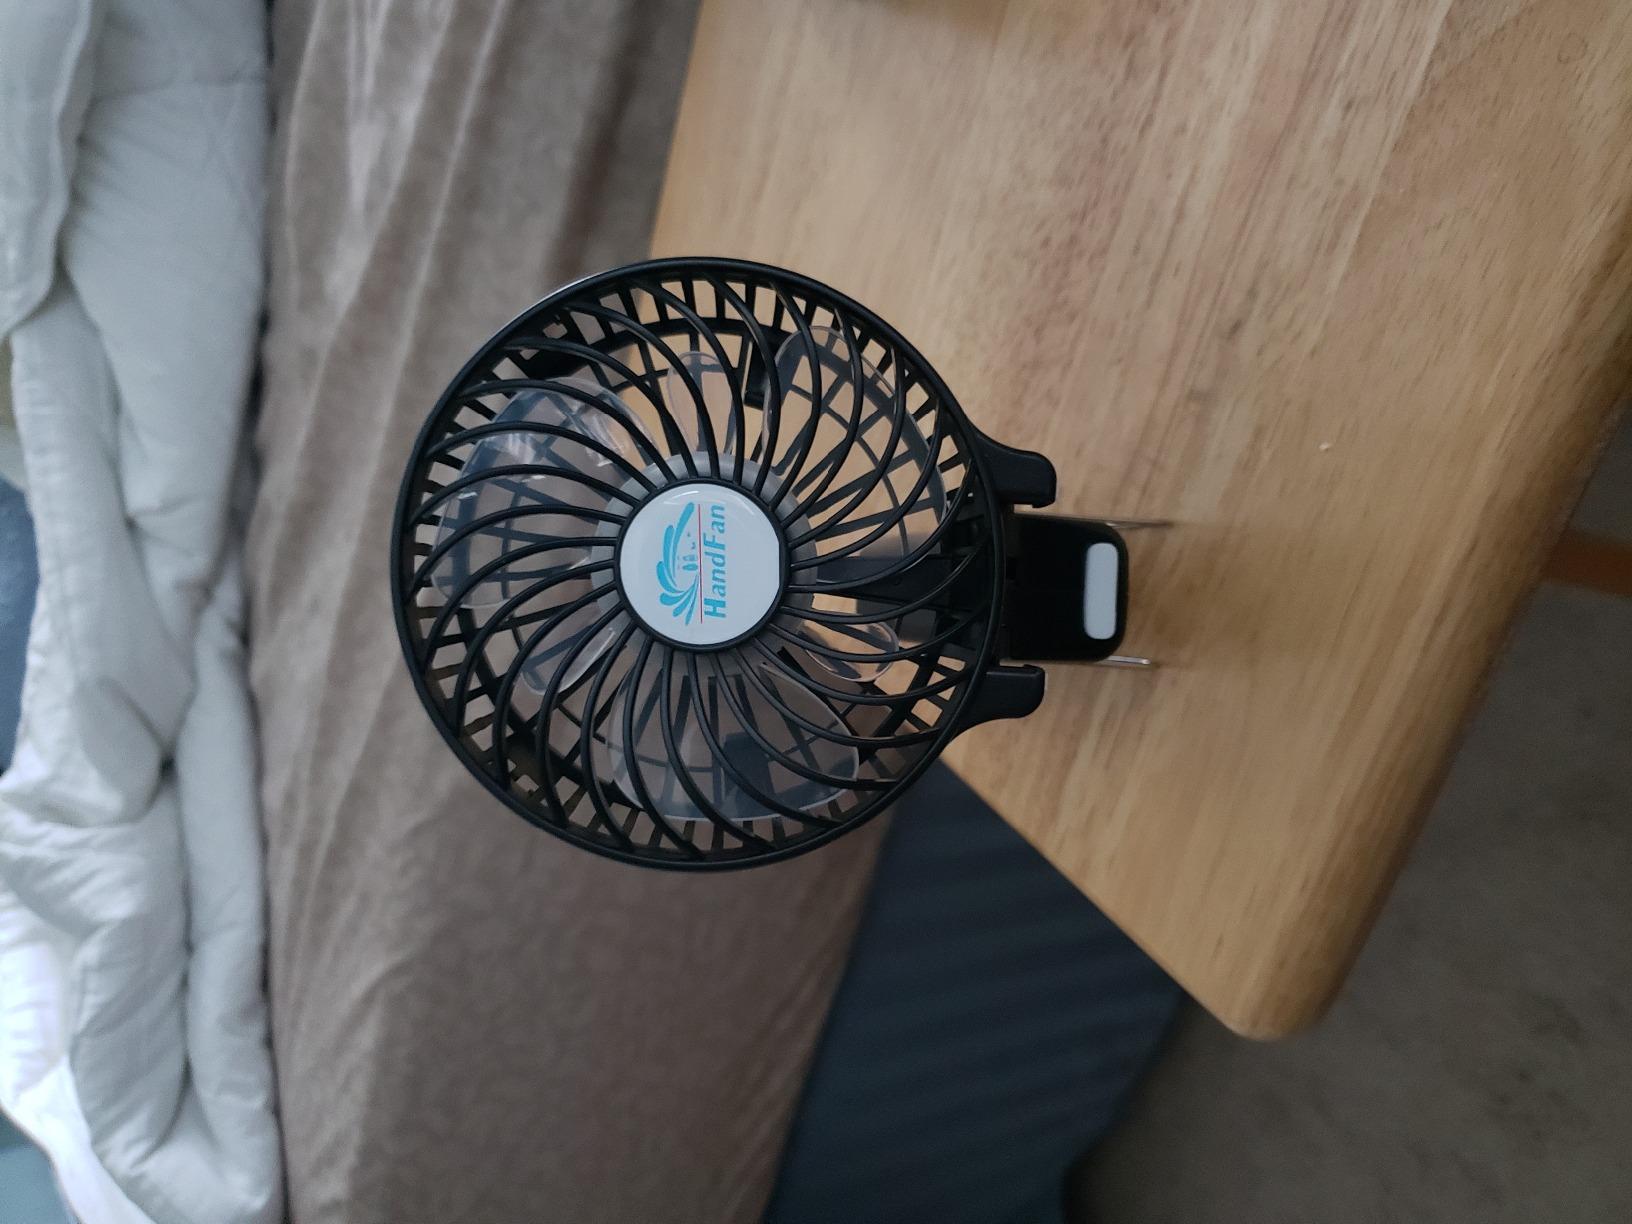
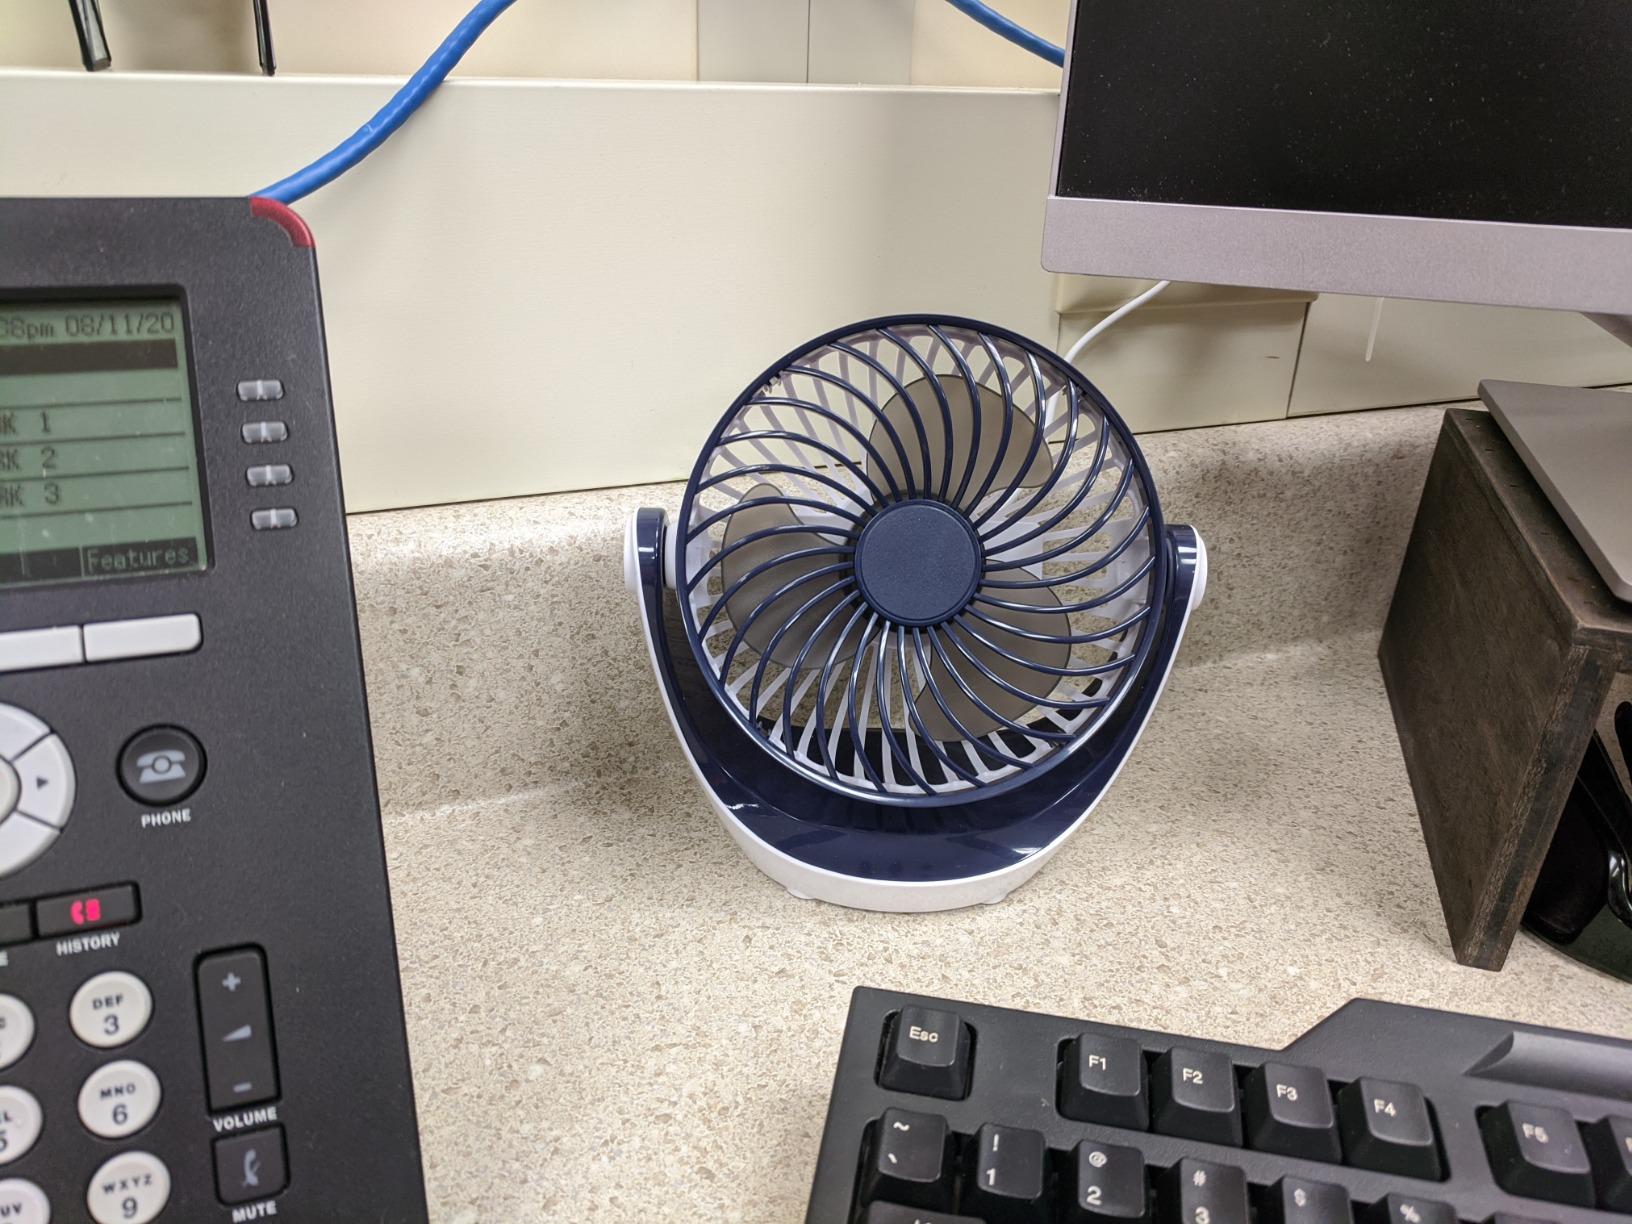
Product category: fan
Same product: no